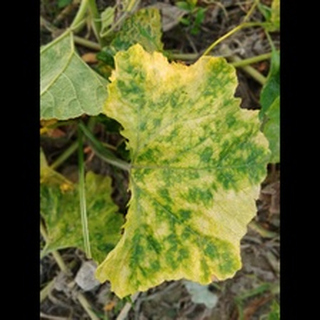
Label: pumpkin_mosaic_disease